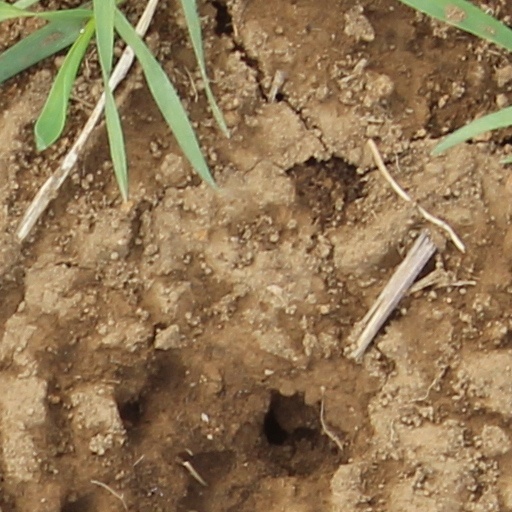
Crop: wheat